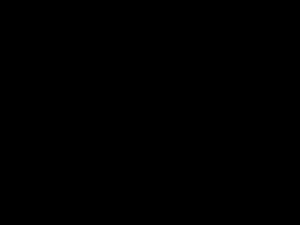
Le Fiat G.95 était un projet d'avion de reconnaissance et bombardement à réaction ayant des caractéristiques ADAV, réalisé par le constructeur aéronautique italien Fiat Aviazione pendant les années 1960.